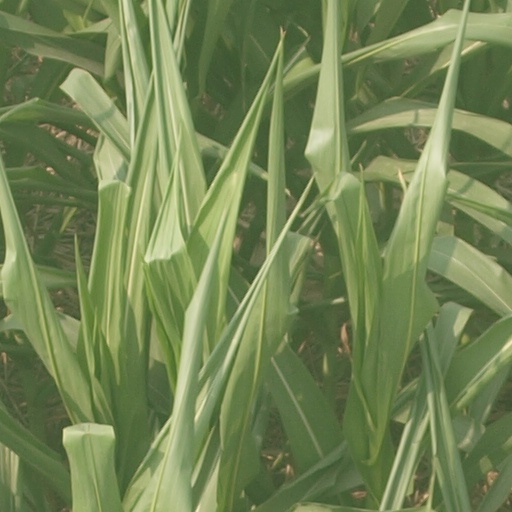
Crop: maize; corn